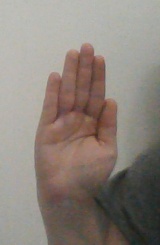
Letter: seen